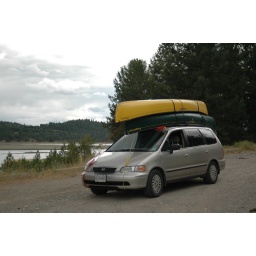
Boats temporarily strapped onto the roof of the van for the final shuttle to the drop in point.